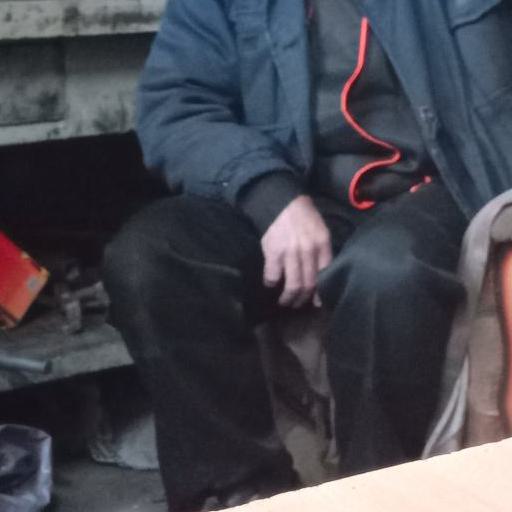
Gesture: no_gesture